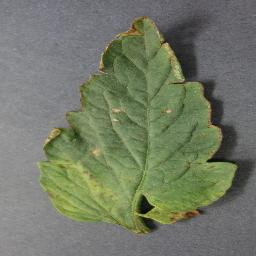
Label: Tomato___Bacterial_spot